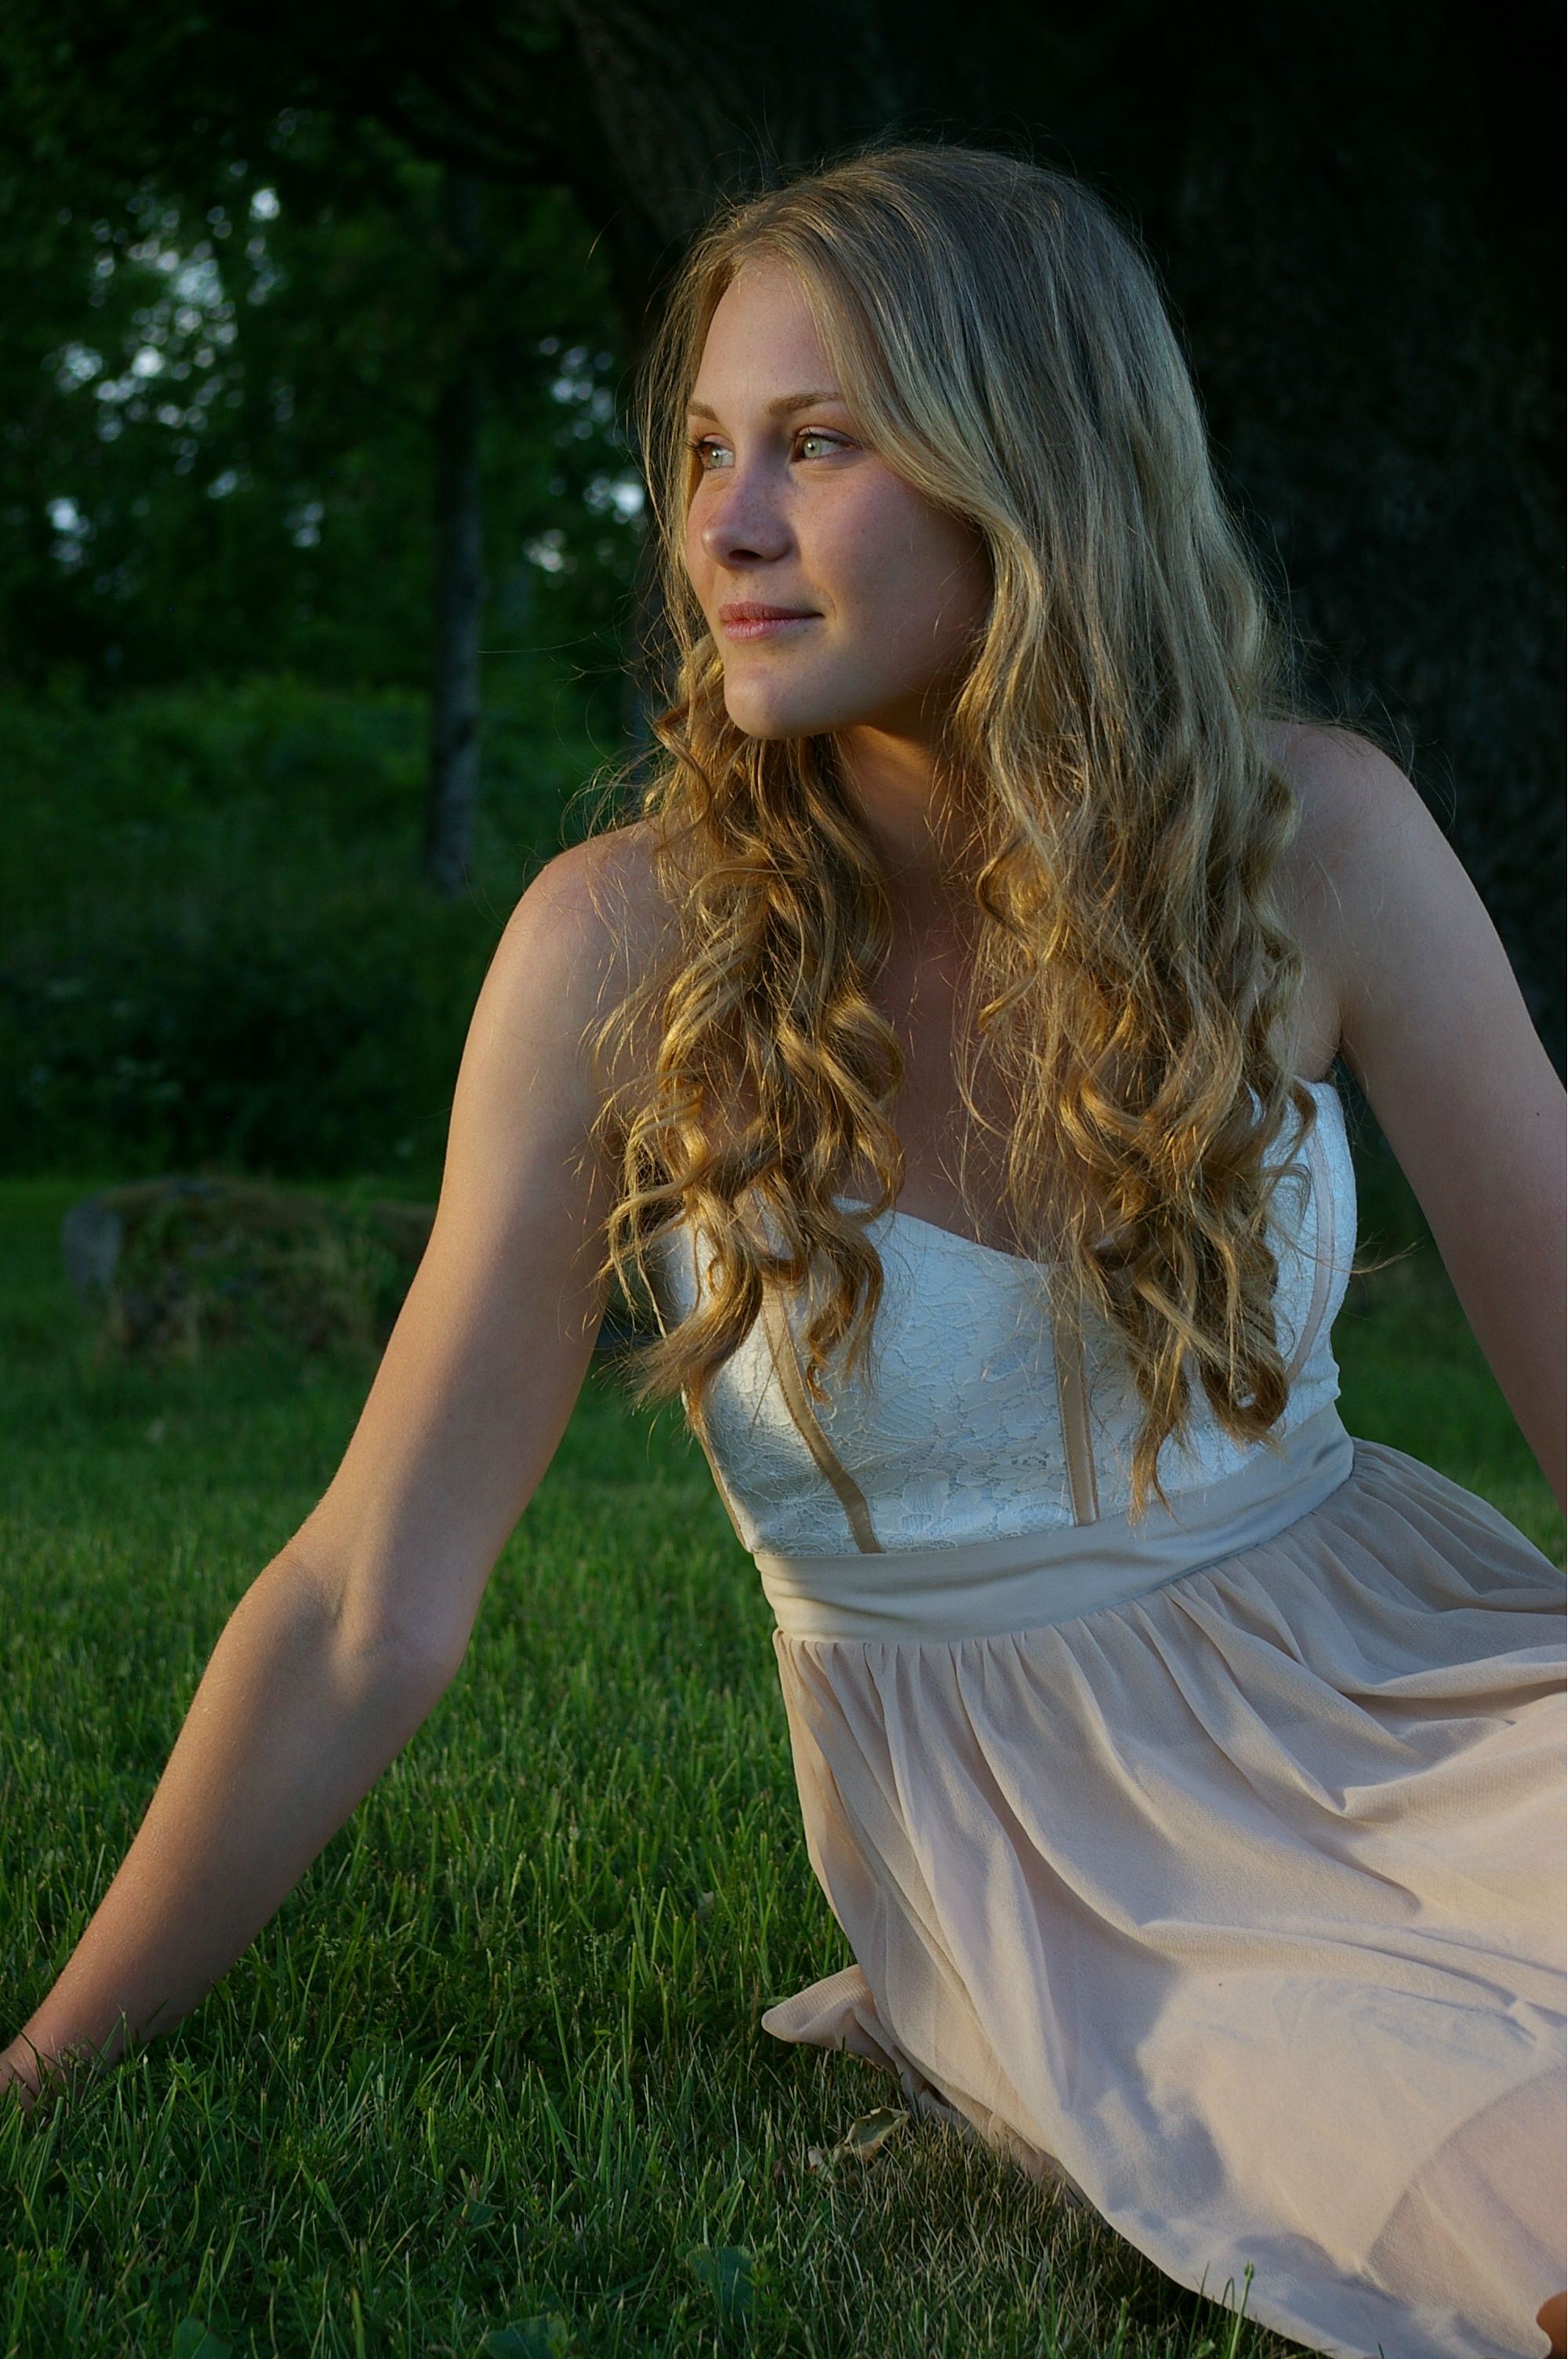
person, girl, woman, hair, photography, summer, portrait, model, young, spring, sitting, fashion, clothing, lady, hairstyle, long hair, dress, beauty, blond, teen, dreams, evening sun, abdomen, photo shoot, brown hair, portrait photography, human positions, art model, supermodel